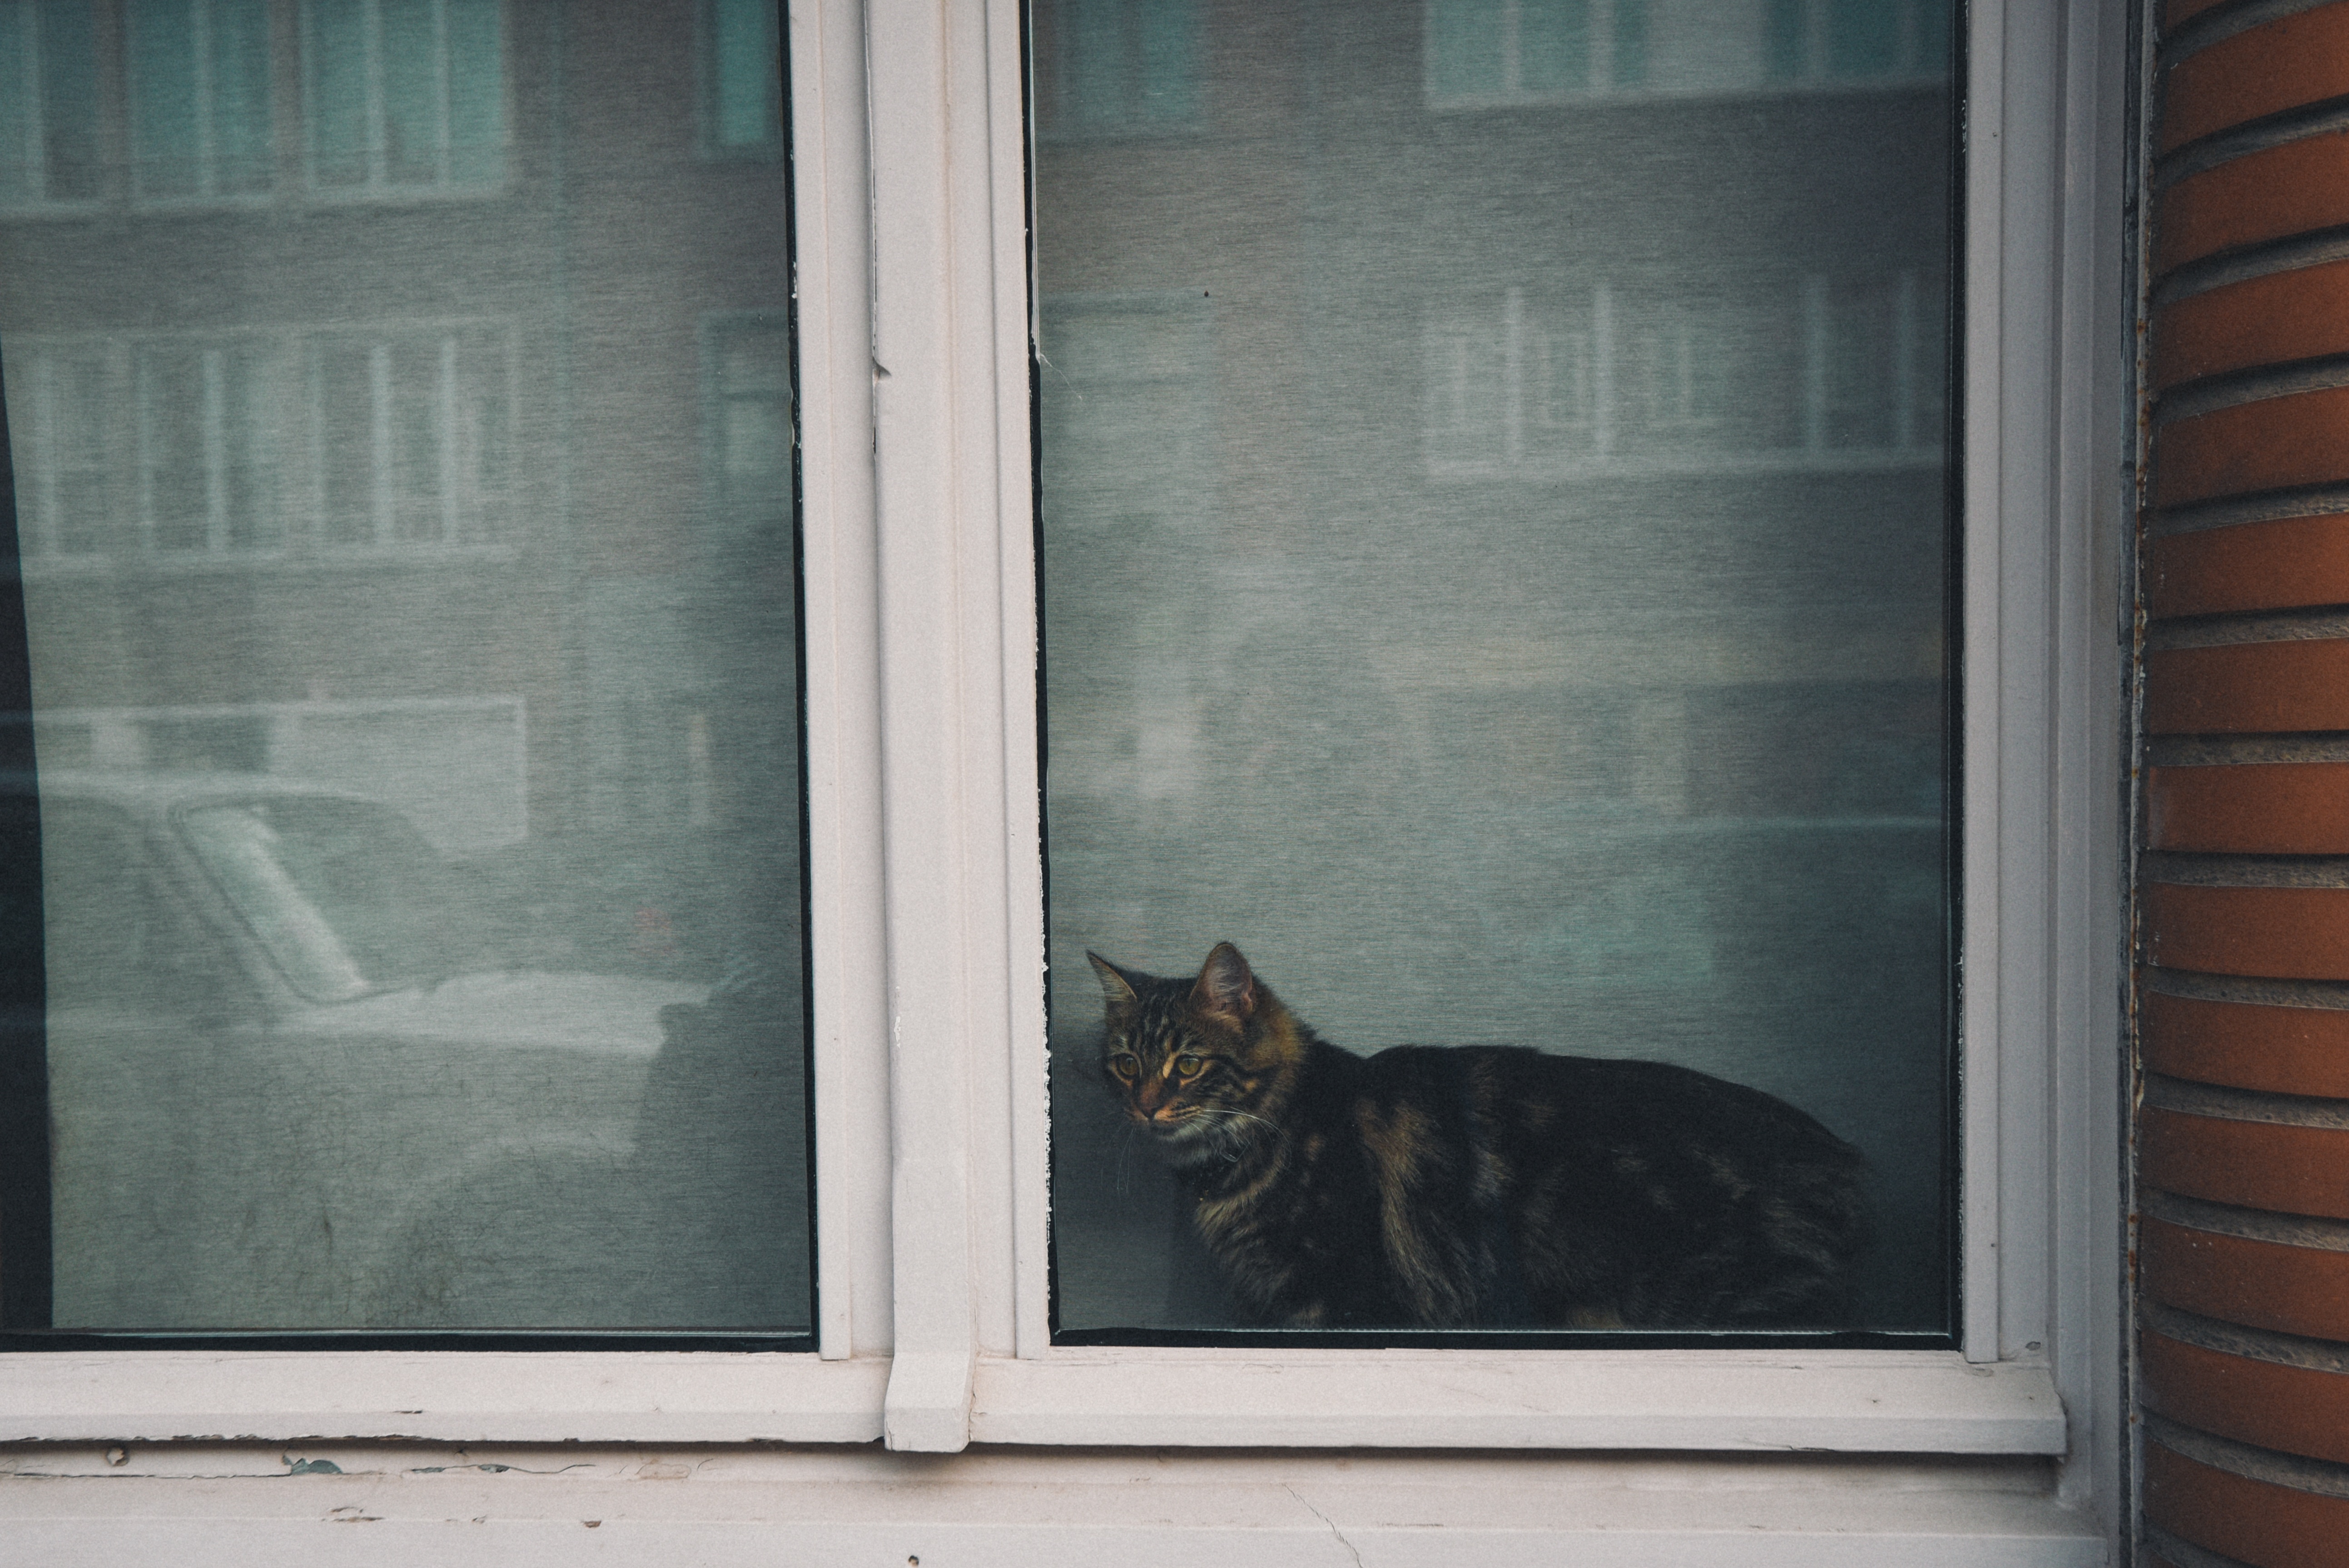
house, window, home, wall, color, blue, door, interior design, picture frame, window covering